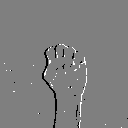
ASL letter: s